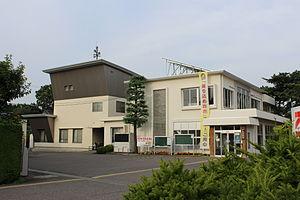
Nakajima est un village japonais située dans la préfecture de Fukushima.